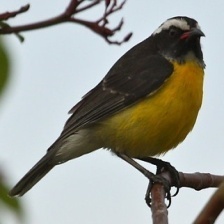
Species: BANANAQUIT
Scientific name: COEREBA FLAVEOLA